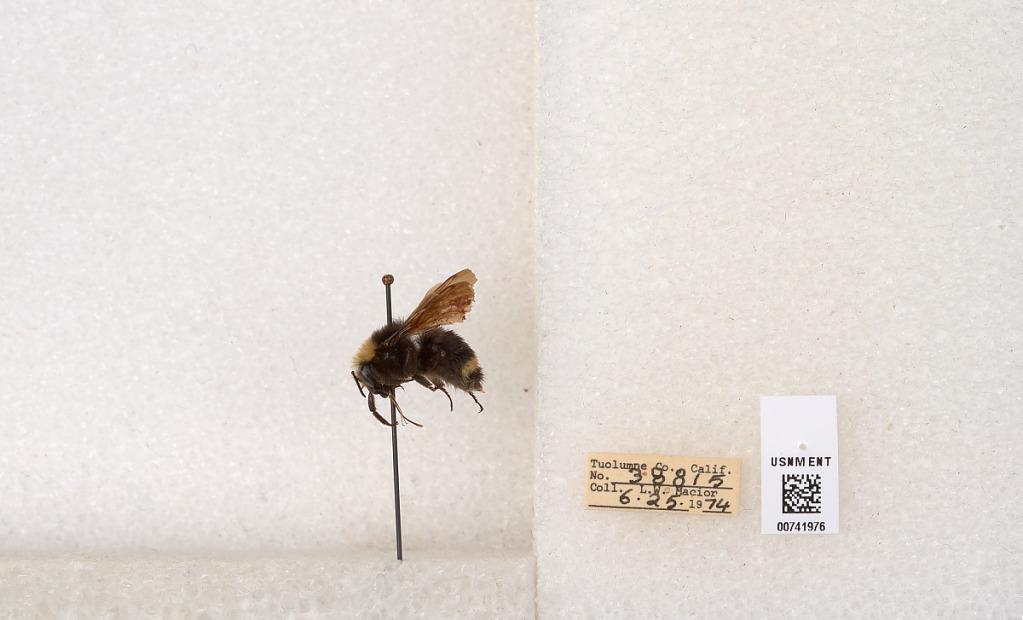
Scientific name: Bombus (Pyrobombus) vosnesenskii Radoszkowski
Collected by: L. Macior
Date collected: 1974-6-25
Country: United States
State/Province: California
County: Tuolumne
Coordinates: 37.9712, -120.228